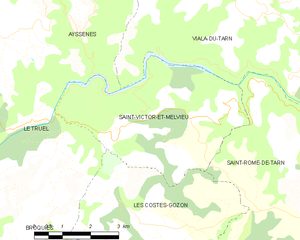
Saint-Victor-et-Melvieu est une commune française, située dans le département de l'Aveyron, en région Occitanie.